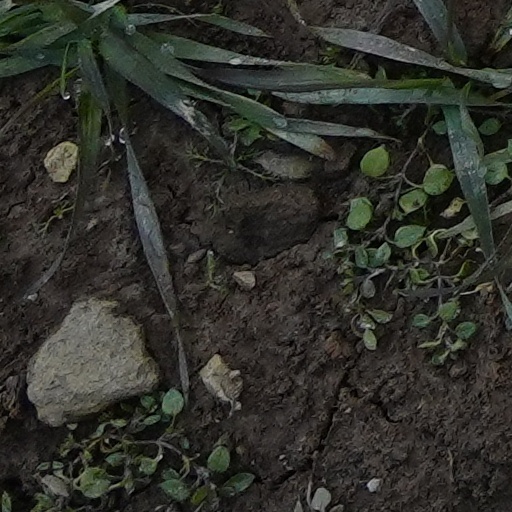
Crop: wheat